Cyprus mutiny

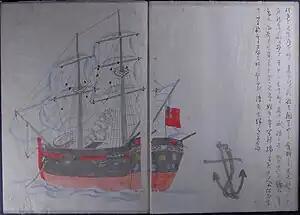
Japanese watercolour from 1830 depicting a British-flagged ship believed to be the brig "Cyprus"

The "Cyprus" mutiny took place on 14 August 1829 in Recherche Bay off the British penal settlement of Van Diemen's Land (now Tasmania, Australia). Convicts seized the brig and sailed her to Canton, China, where they scuttled her and claimed to be castaways from another vessel. On the way, "Cyprus" visited Japan during the height of the period of severe Japanese restrictions on the entry of foreigners, the first ship from Australia to do so.